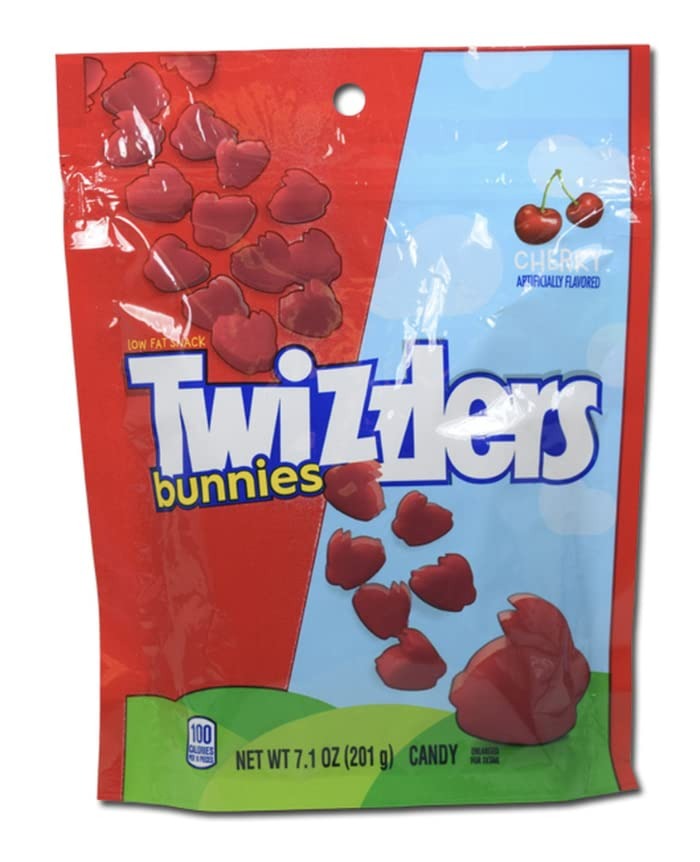
Item Name: TWIZZLERS Easter Bunnies Cherry Candy
Bullet Point 1: TWIZZLERS
Bullet Point 2: Kosher
Bullet Point 3: Easter
Bullet Point 4: Corn Syrup
Bullet Point 5: Enriched Wheat Flour (Flour, Niacin, Ferrous Sulfate, Thiamin Mononitrate, Riboflavin, Folic Acid)
Bullet Point 6: Sugar
Bullet Point 7: Contains 2% or Less of:
Bullet Point 8: Palm Oil
Bullet Point 9: Glyceryl Monostearate
Bullet Point 10: Salt
Bullet Point 11: Cornstarch
Bullet Point 12: Glycerin
Bullet Point 13: Natural and Artificial Flavors
Bullet Point 14: Citric Acid
Bullet Point 15: Mineral Oil
Bullet Point 16: Artificial Color (Red 40)
Bullet Point 17: Carnauba Wax
Product Description: A group of rabbits is called a fluffle, but bunnies that are cute, red and cherry flavored, we call them delicious! TWIZZLERS Easter Bunnies Cherry Flavored Candy is a wonderful treat to tuck into Easter baskets or for snacking between egg hunts. TWIZZLERS Kosher Easter Ingredients Corn Syrup Enriched Wheat Flour (Flour, Niacin, Ferrous Sulfate, Thiamin Mononitrate, Riboflavin, Folic Acid) Sugar Contains 2% or Less of: Palm Oil Glyceryl Monostearate Salt Cornstarch Glycerin Natural and Artificial Flavors Citric Acid Mineral Oil Artificial Color (Red 40) Carnauba Wax Allergens Contains Wheat Additional Label Information OU The Union of Orthodox Jewish Congregations of America (the Orthodox Union) is the sole and exclusive owner of the OU Kosher Logo certification mark, a federally and internationally registered trademark for kosher certification. As Always, A Low Fat Candy This food is naturally low fat.
Value: 7.1
Unit: Ounce

Price: 4.49